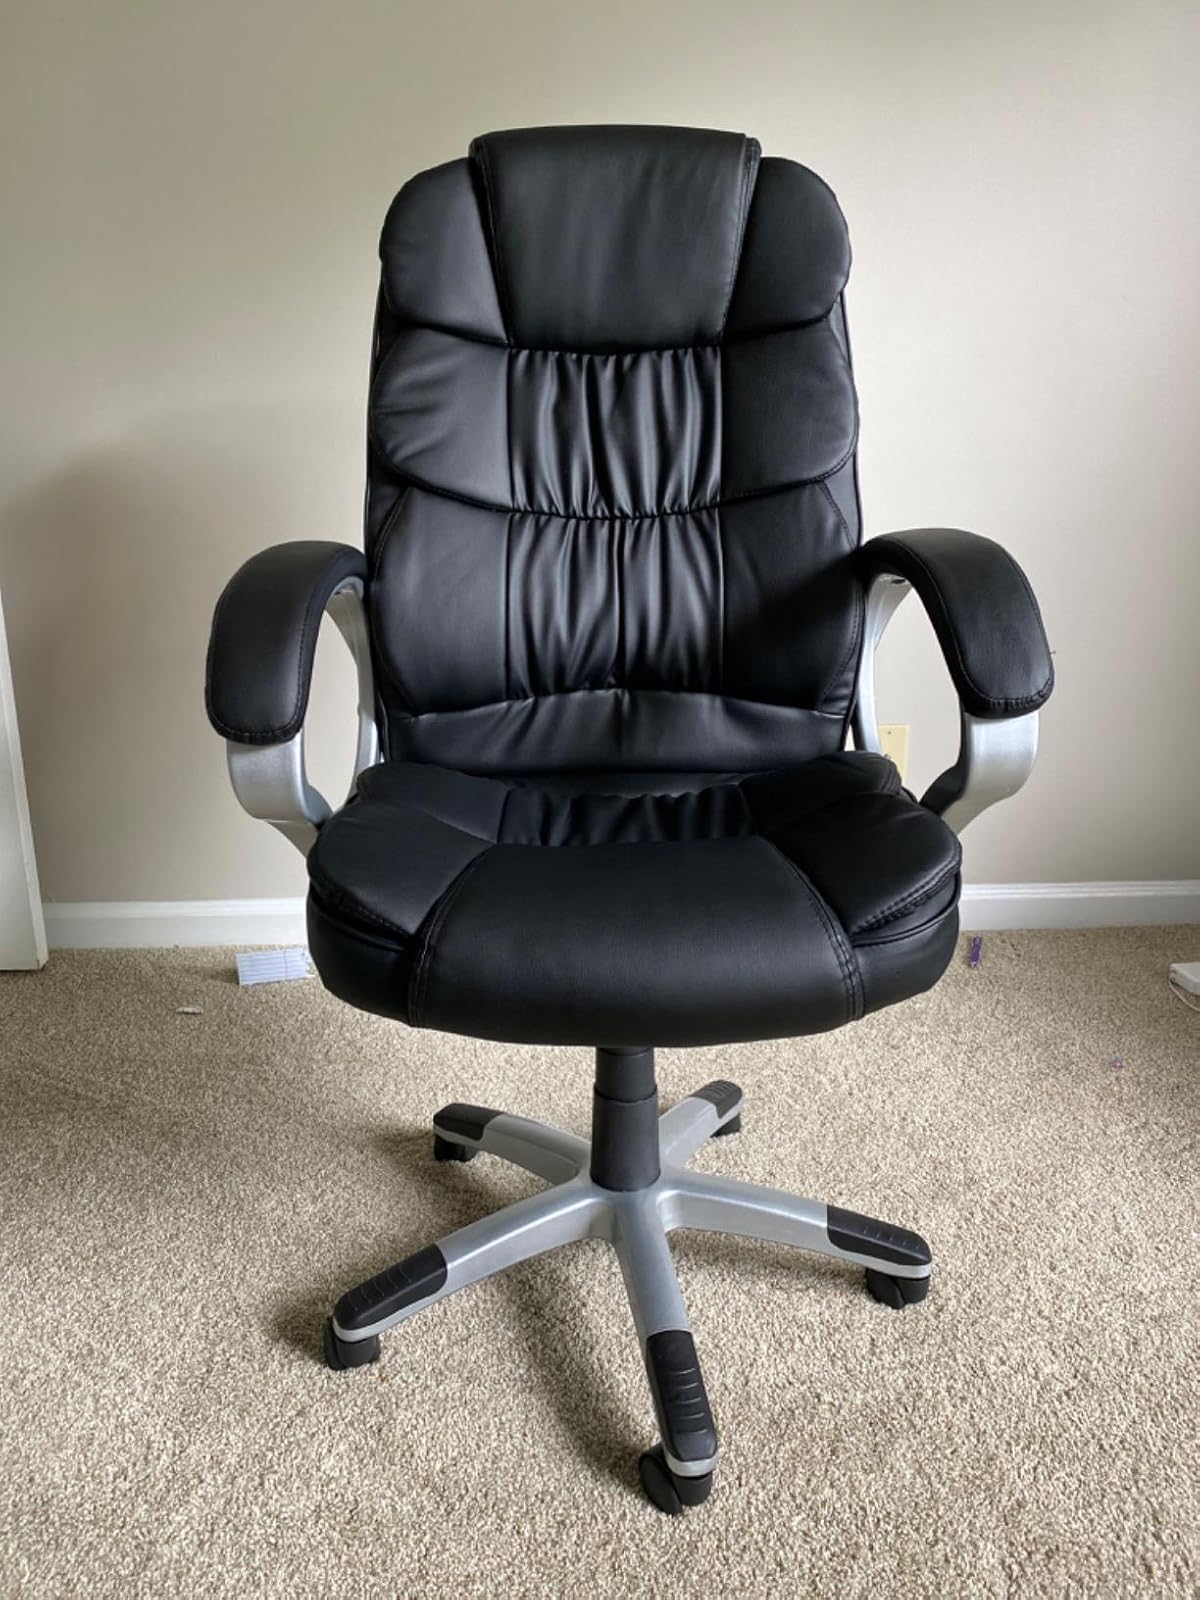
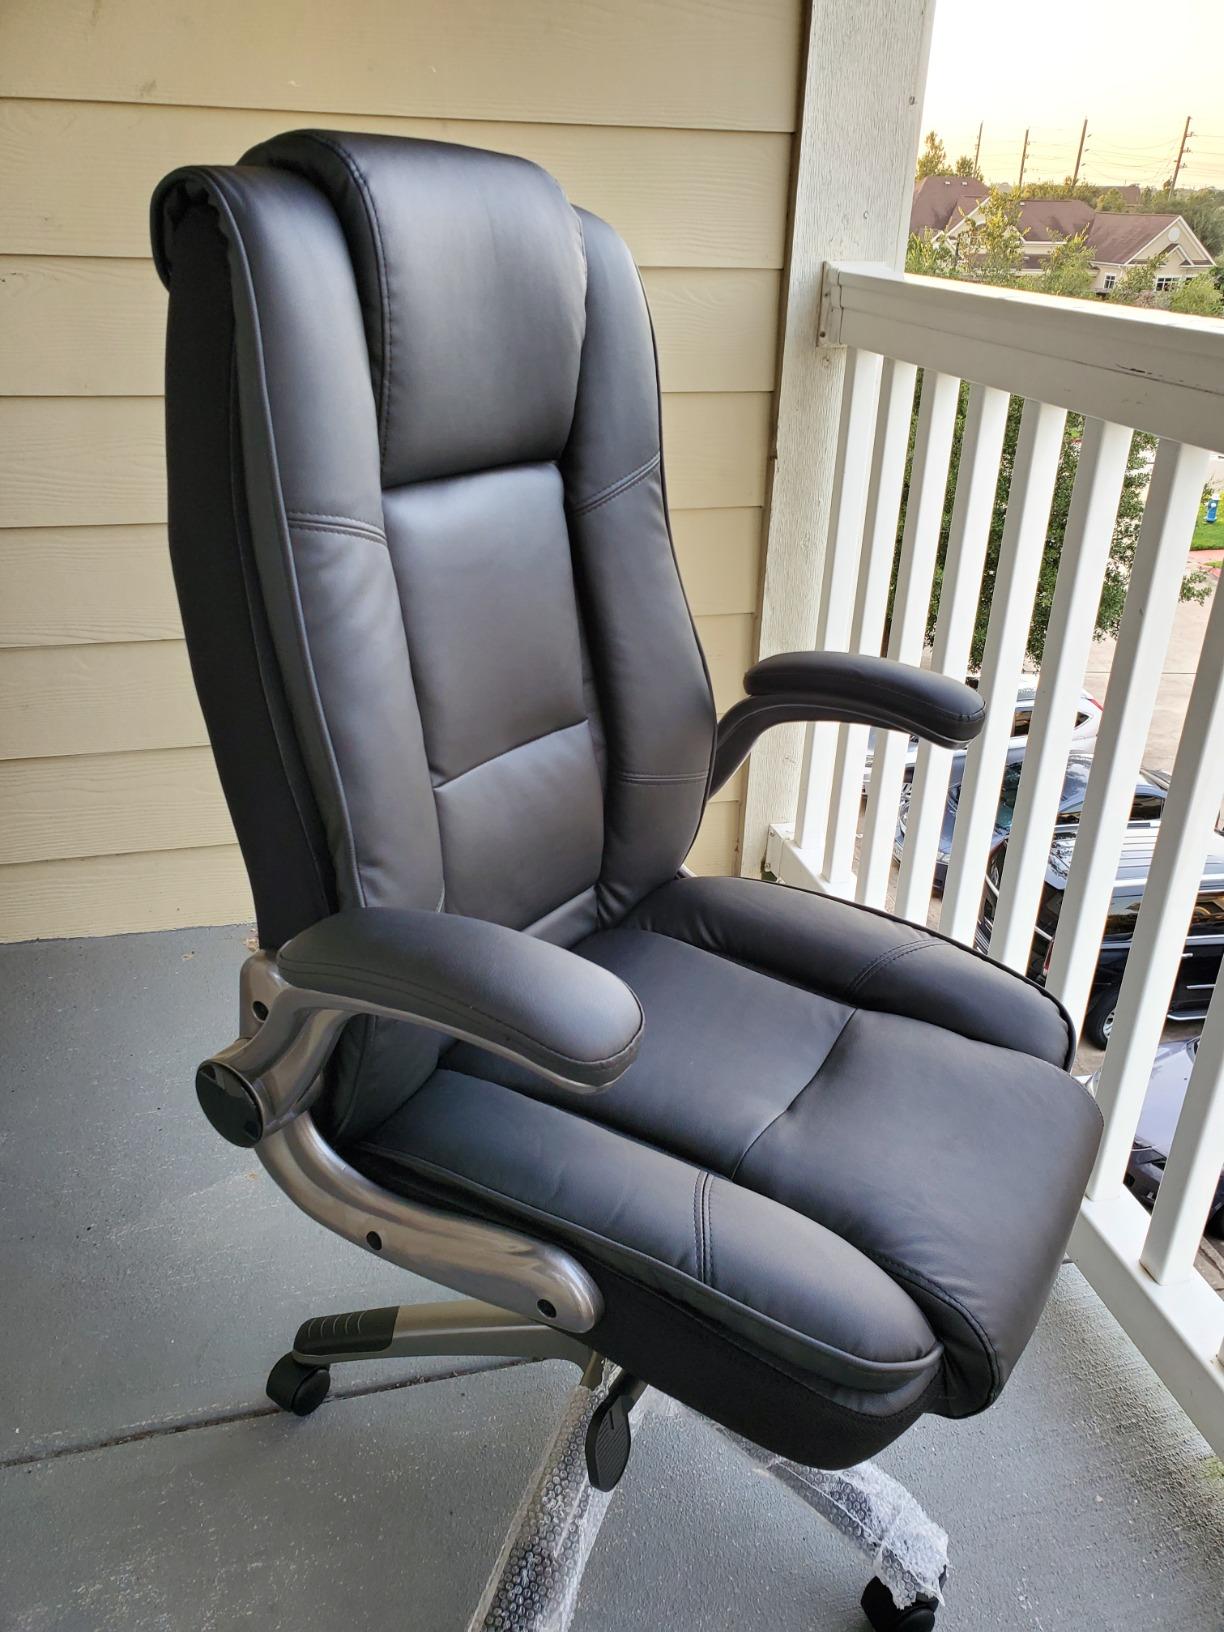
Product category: items_chair
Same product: no